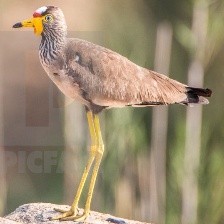
Species: WATTLED LAPWING
Scientific name: VANELLUS INDICUS